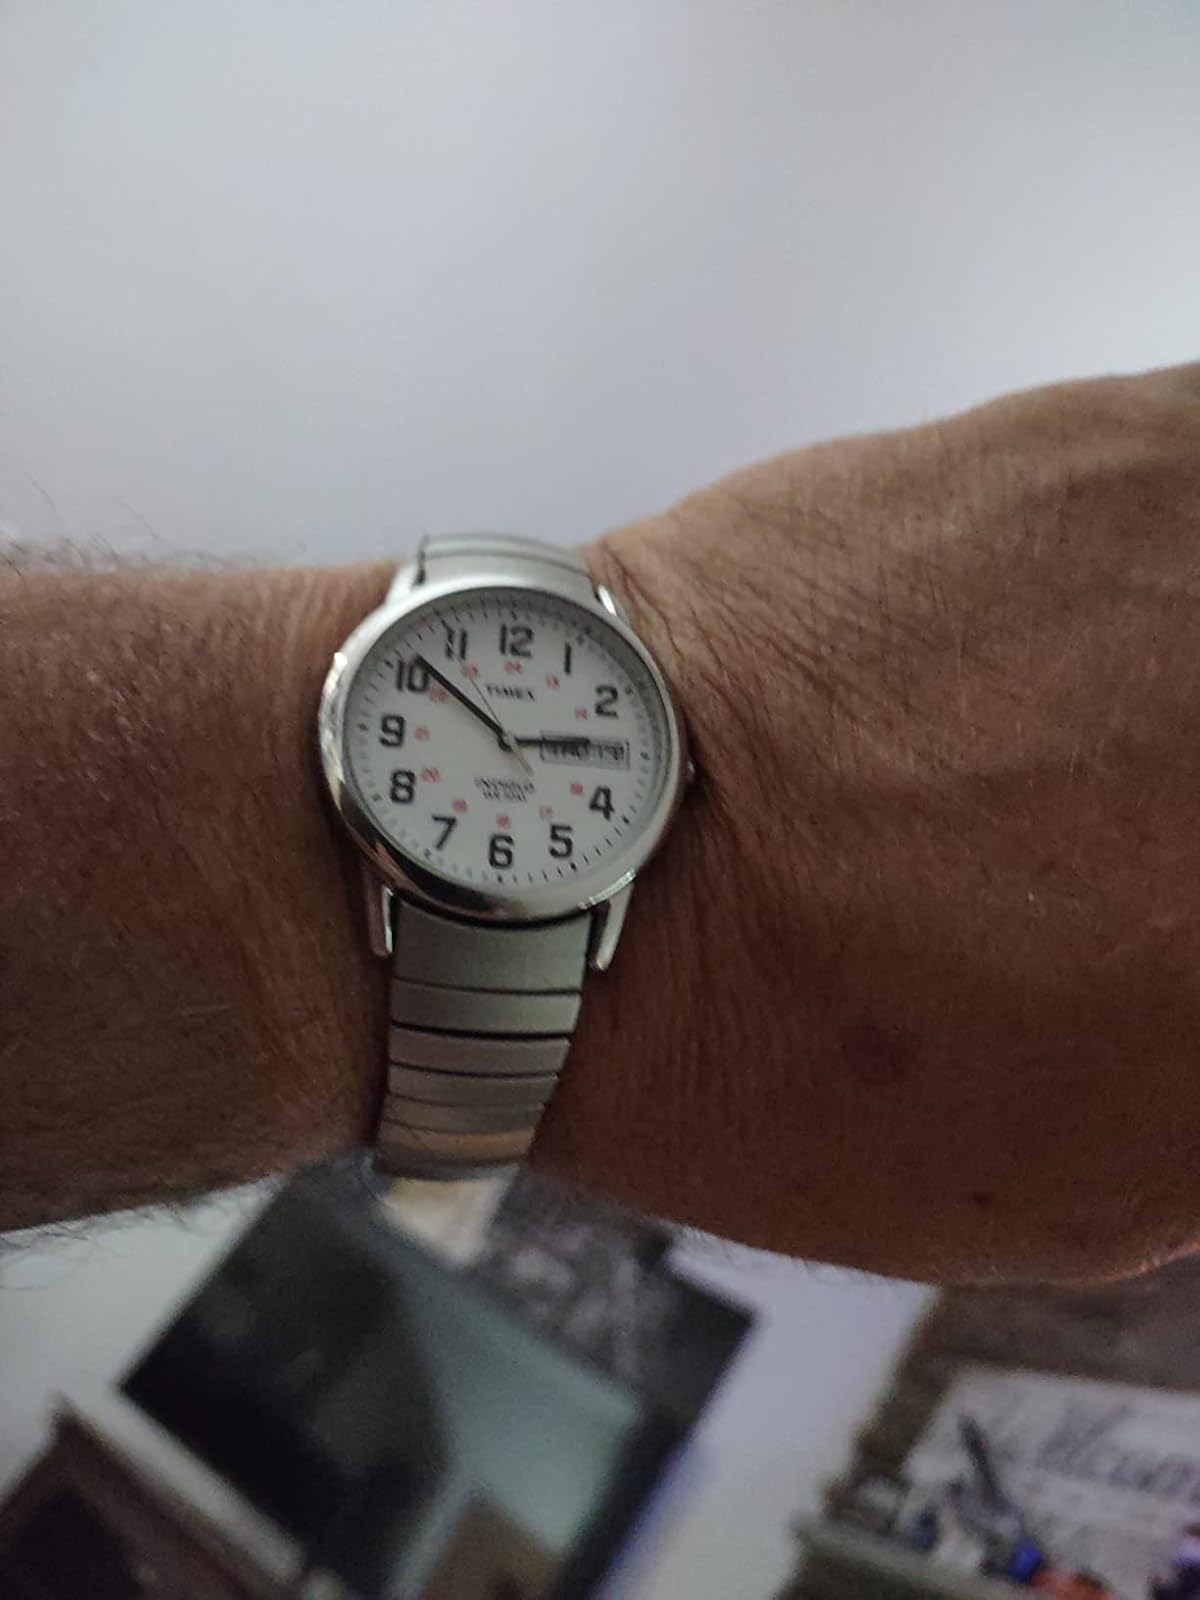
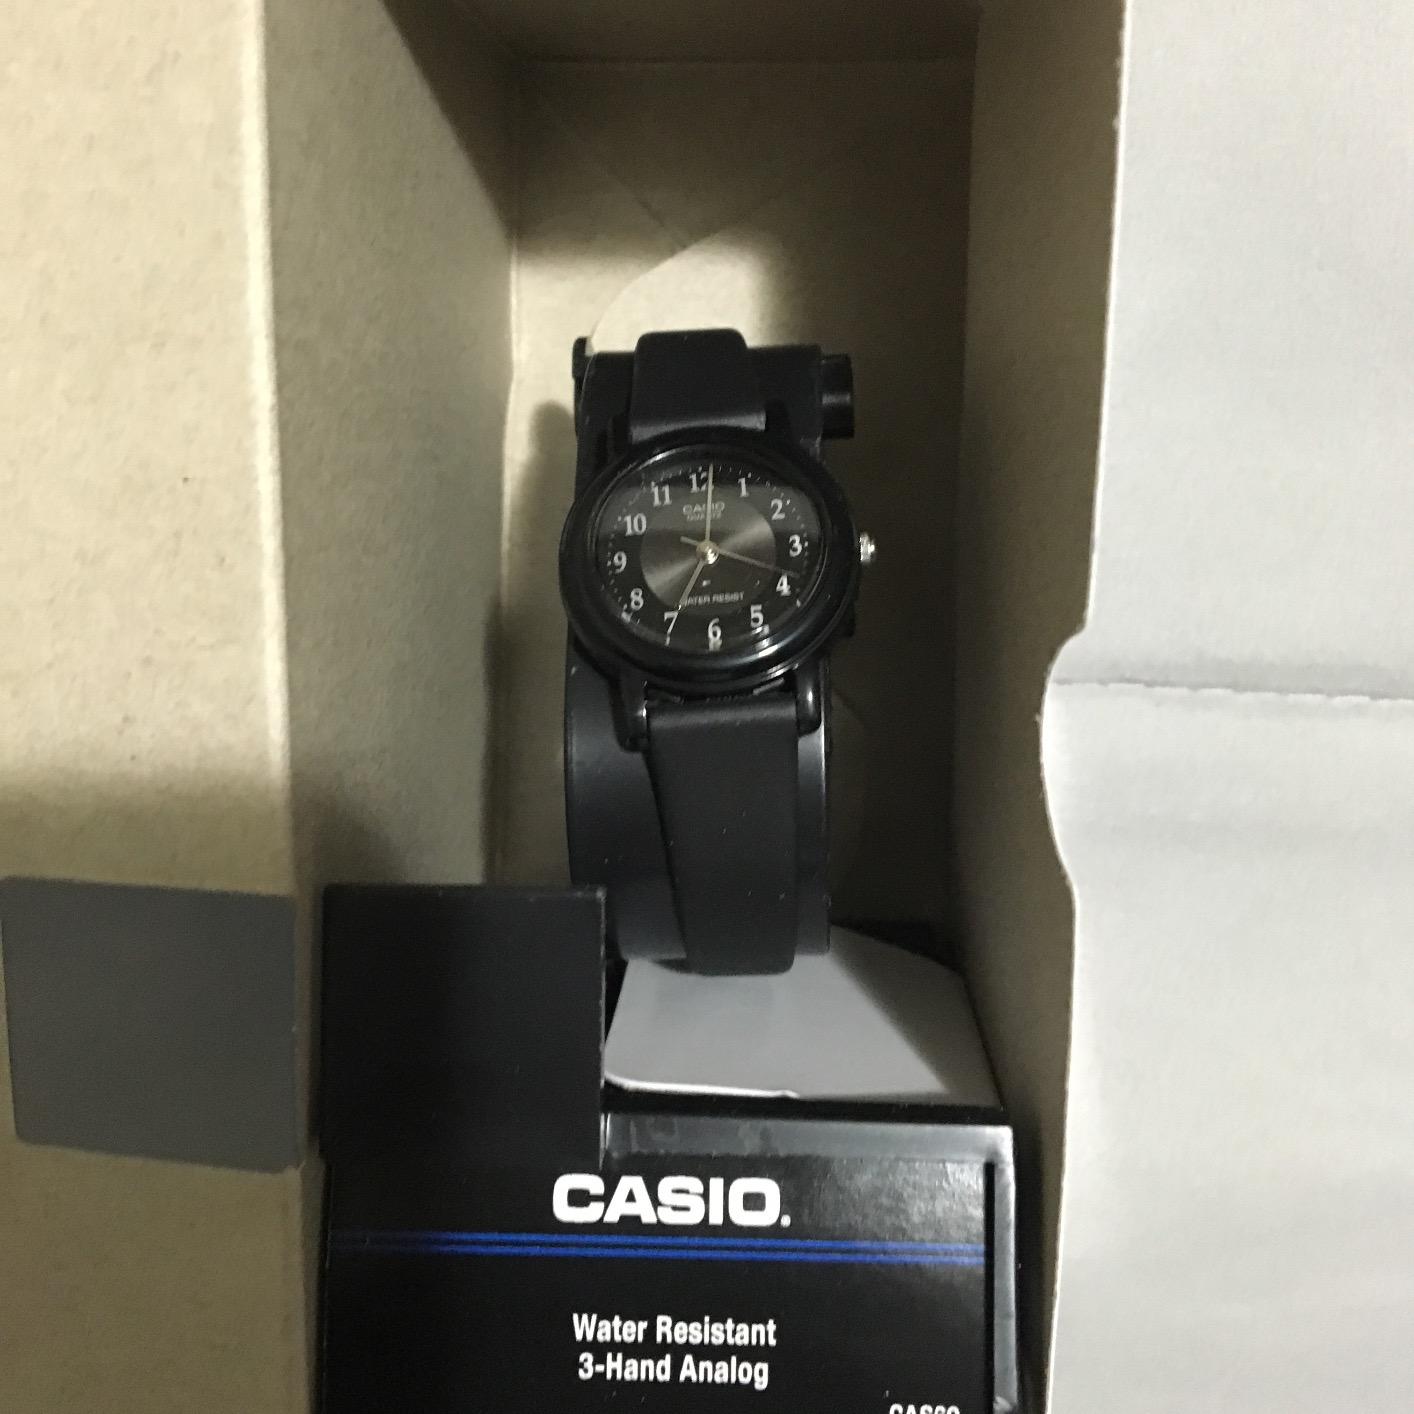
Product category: accessories_watch
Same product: no